Lviv

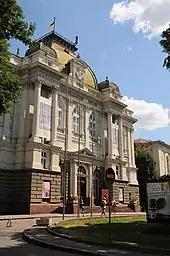
The main building of Lviv National Museum

The range of artistic Lviv is impressive. On the one hand, it is the city of classical art. Lviv Opera and Lviv Philharmonic are places that can satisfy the demands of true appraisers of the classical arts. This is the city of one of the most distinguished sculptors in Europe, Johann Georg Pinzel, whose works can be seen on the façade of the St. George's Cathedral in Lviv and in the Pinzel Museum. This is also the city of Solomiya Krushelnytska, who began her career as a singer in Lviv Opera and later became the prima donna of La Scala Opera in Milan.